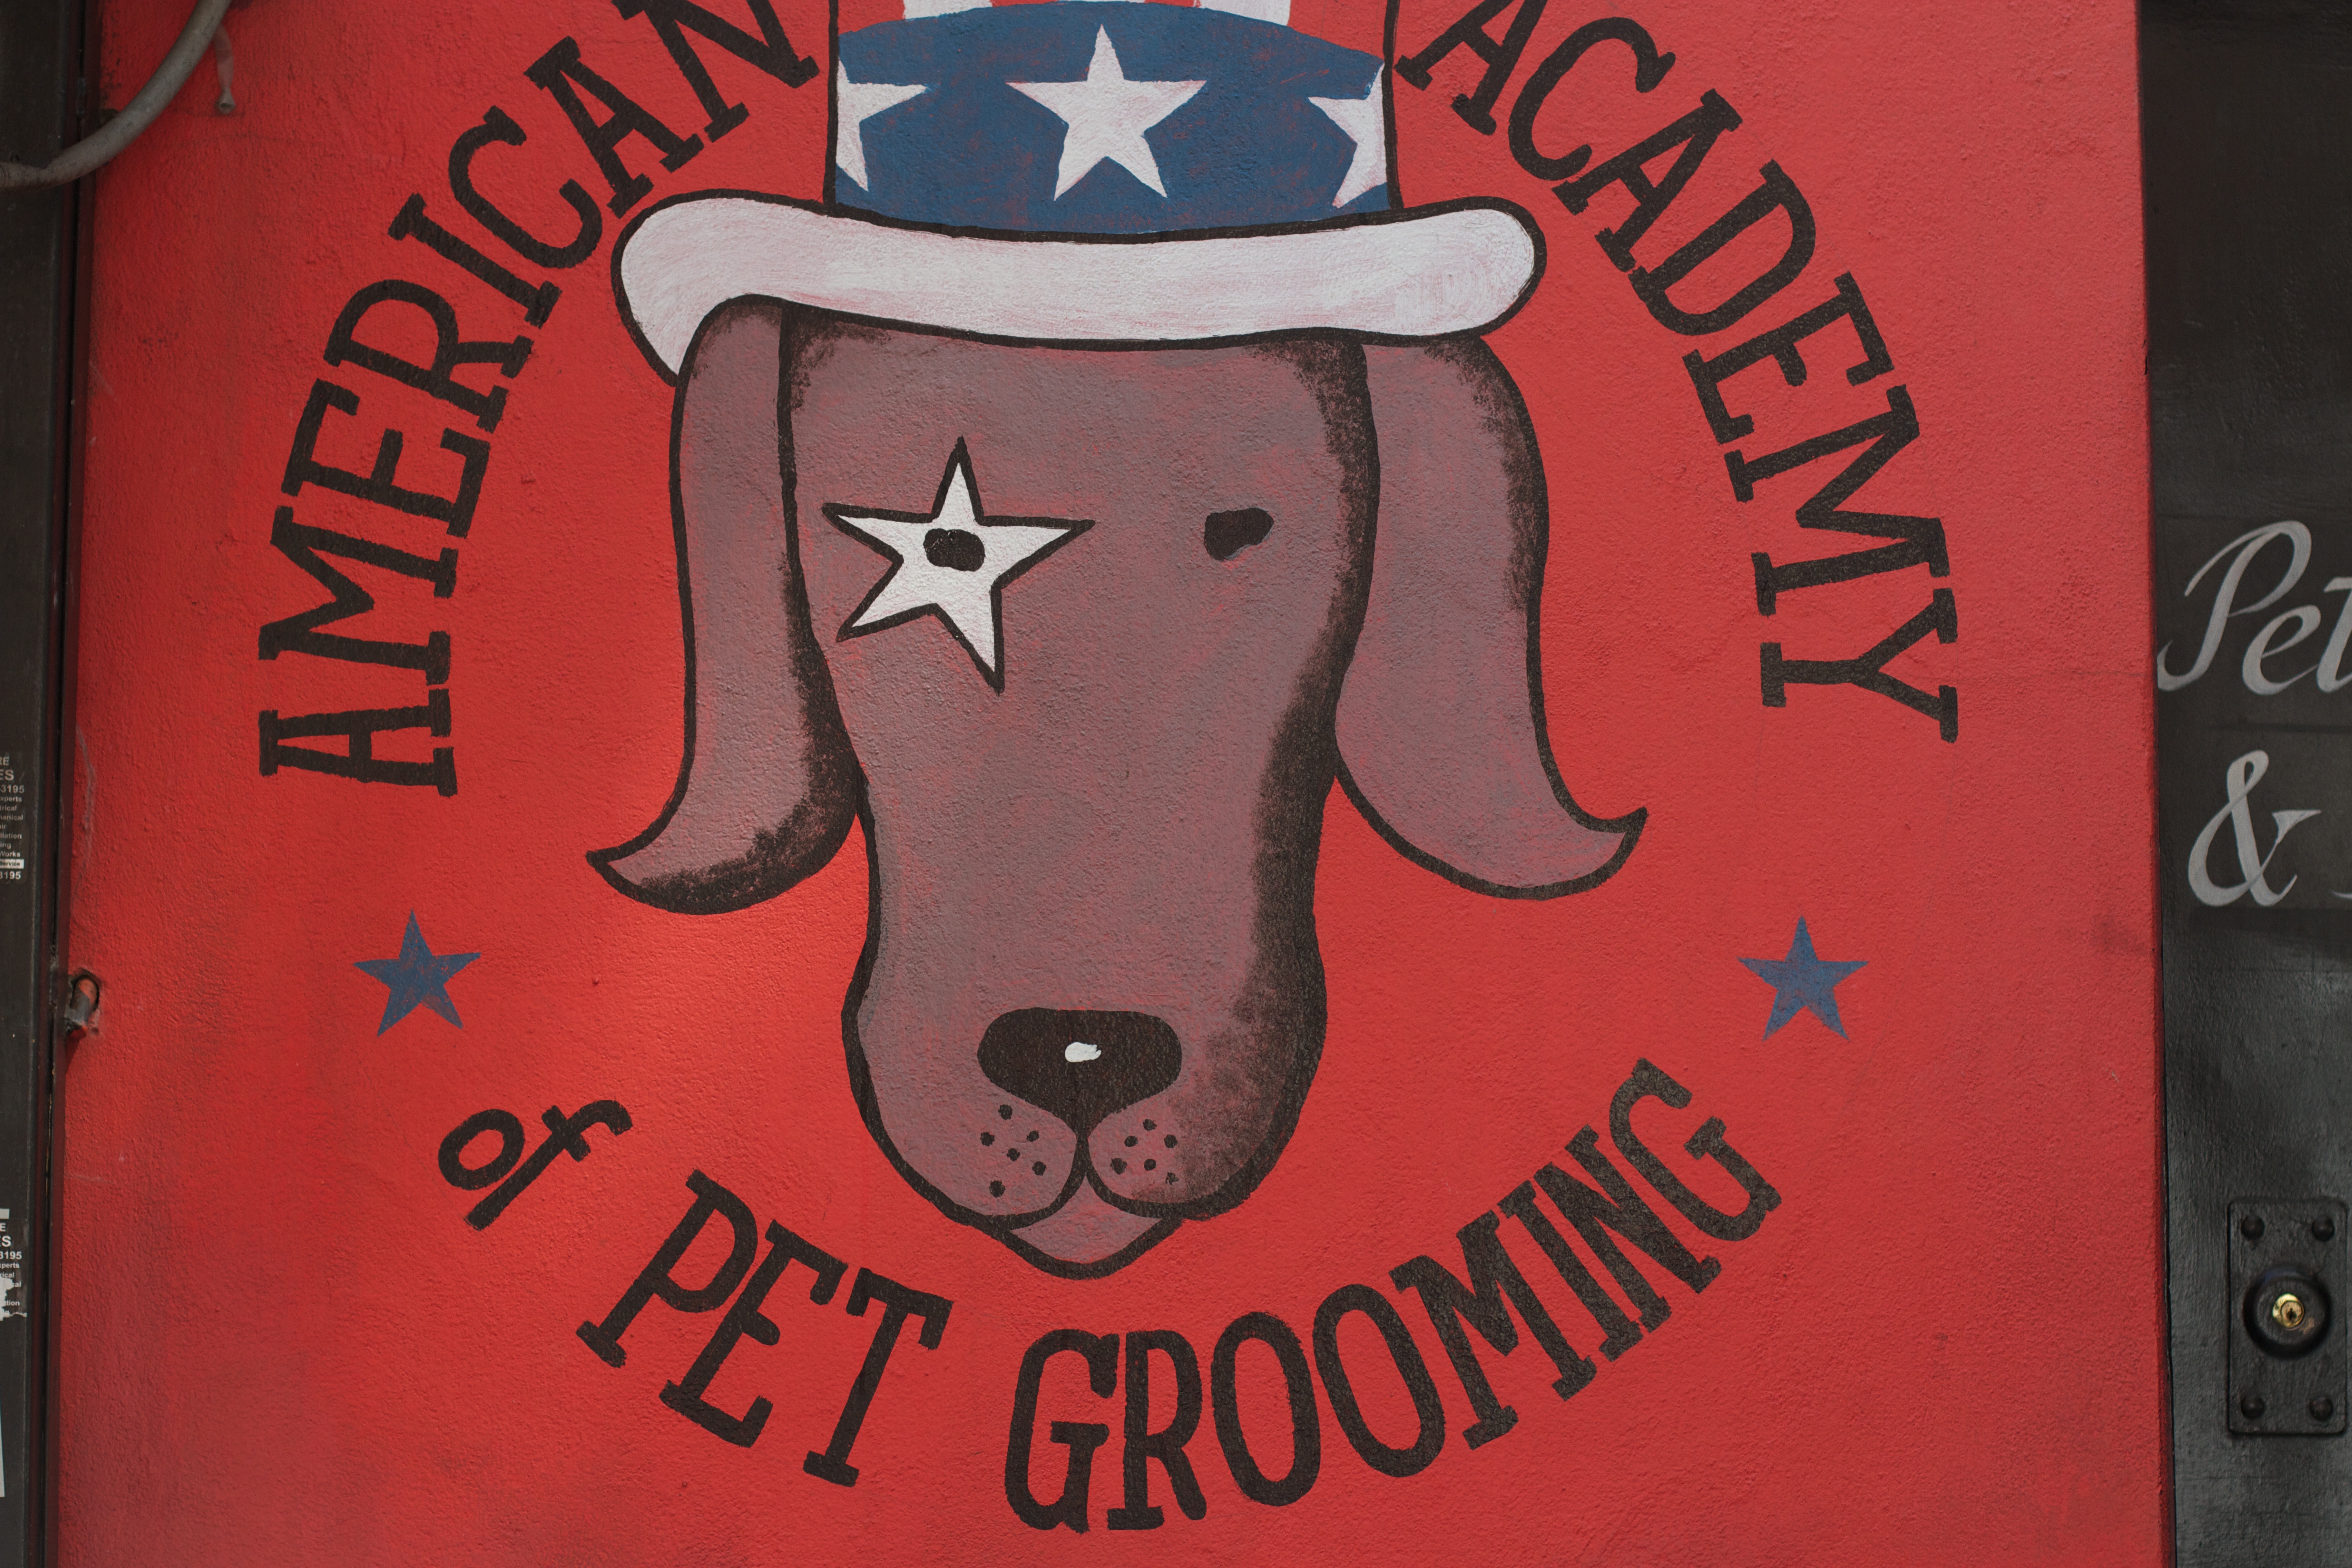
red, art, illustration, poster, raildog, t shirt, album cover